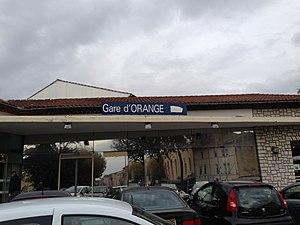
Gare d'Orange en 2017